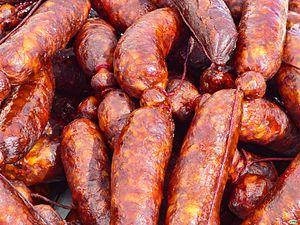
Le chorizo — prononcé /ʃɔʁizo/, ou /tʃɔʁiso/ — également appelé txorizo ou chouriço est un saucisson originaire d'Espagne et du Portugal fabriqué à partir de viande de porc ou d'un mélange de porc ou de bœuf, assaisonné avec du sel et du pimentón espagnol, une variété de paprika, qui lui donne sa couleur rouille et son goût légèrement fruité.